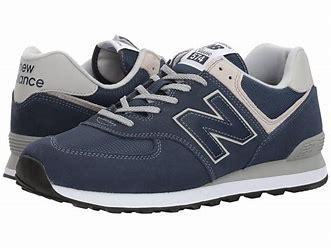
Brand: New
Model: Balance 574